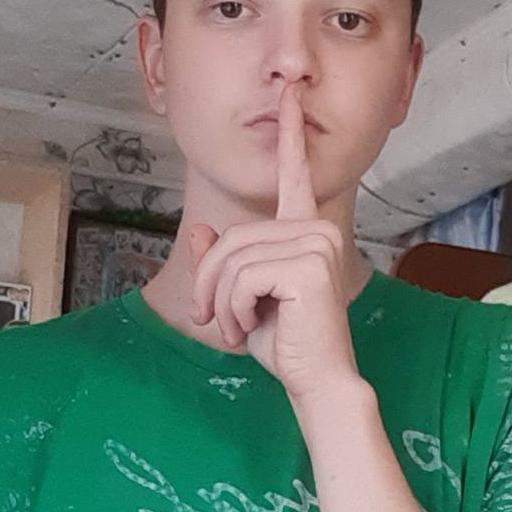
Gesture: mute